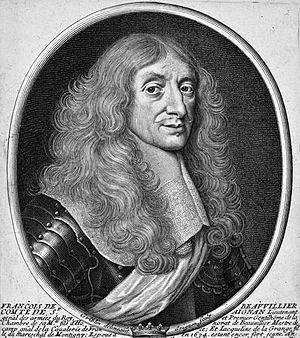
Cet article présente la liste des membres de l'Académie française, rangée par ordre chronologique de leur élection à chaque fauteuil. Cette liste est précédée d'une liste réduite portant uniquement sur les membres actuels et présentée successivement selon quatre modes de rangement : par ordre alphabétique, par numéro de fauteuil, par date d'élection et par date de naissance.
François Honorat de Beauvilliers, duc de Saint-Aignan, né le 30 octobre 1607 à Paris où il est mort le 16 juin 1687, est un militaire et administrateur français, honoré en son temps pour avoir été un grand protecteur des arts et des lettres.